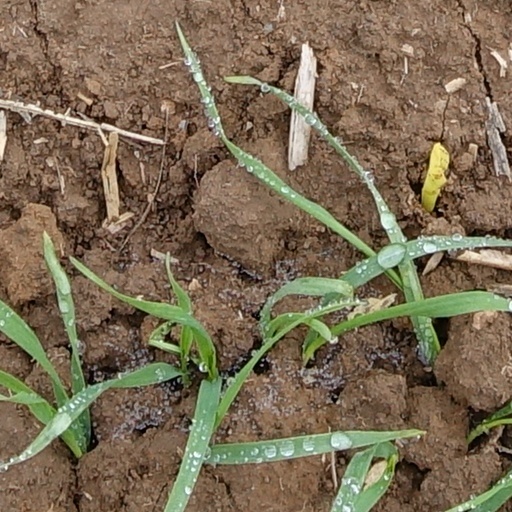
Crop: wheat